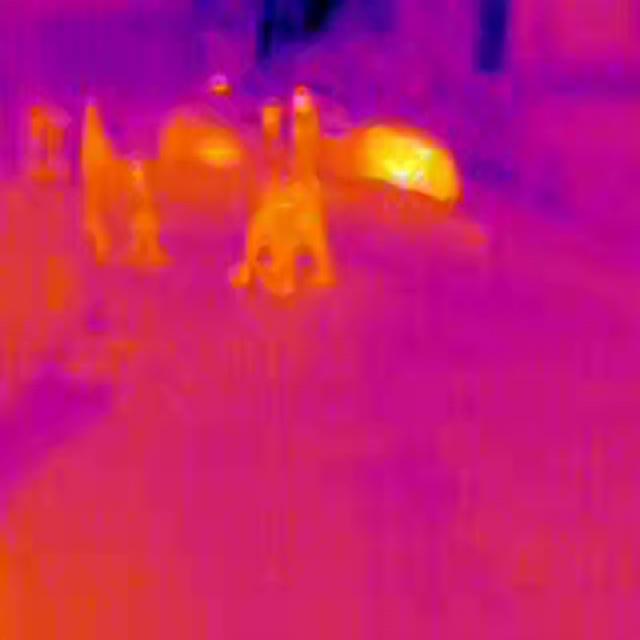
Detected objects:
label: person
label: person
label: person
label: person